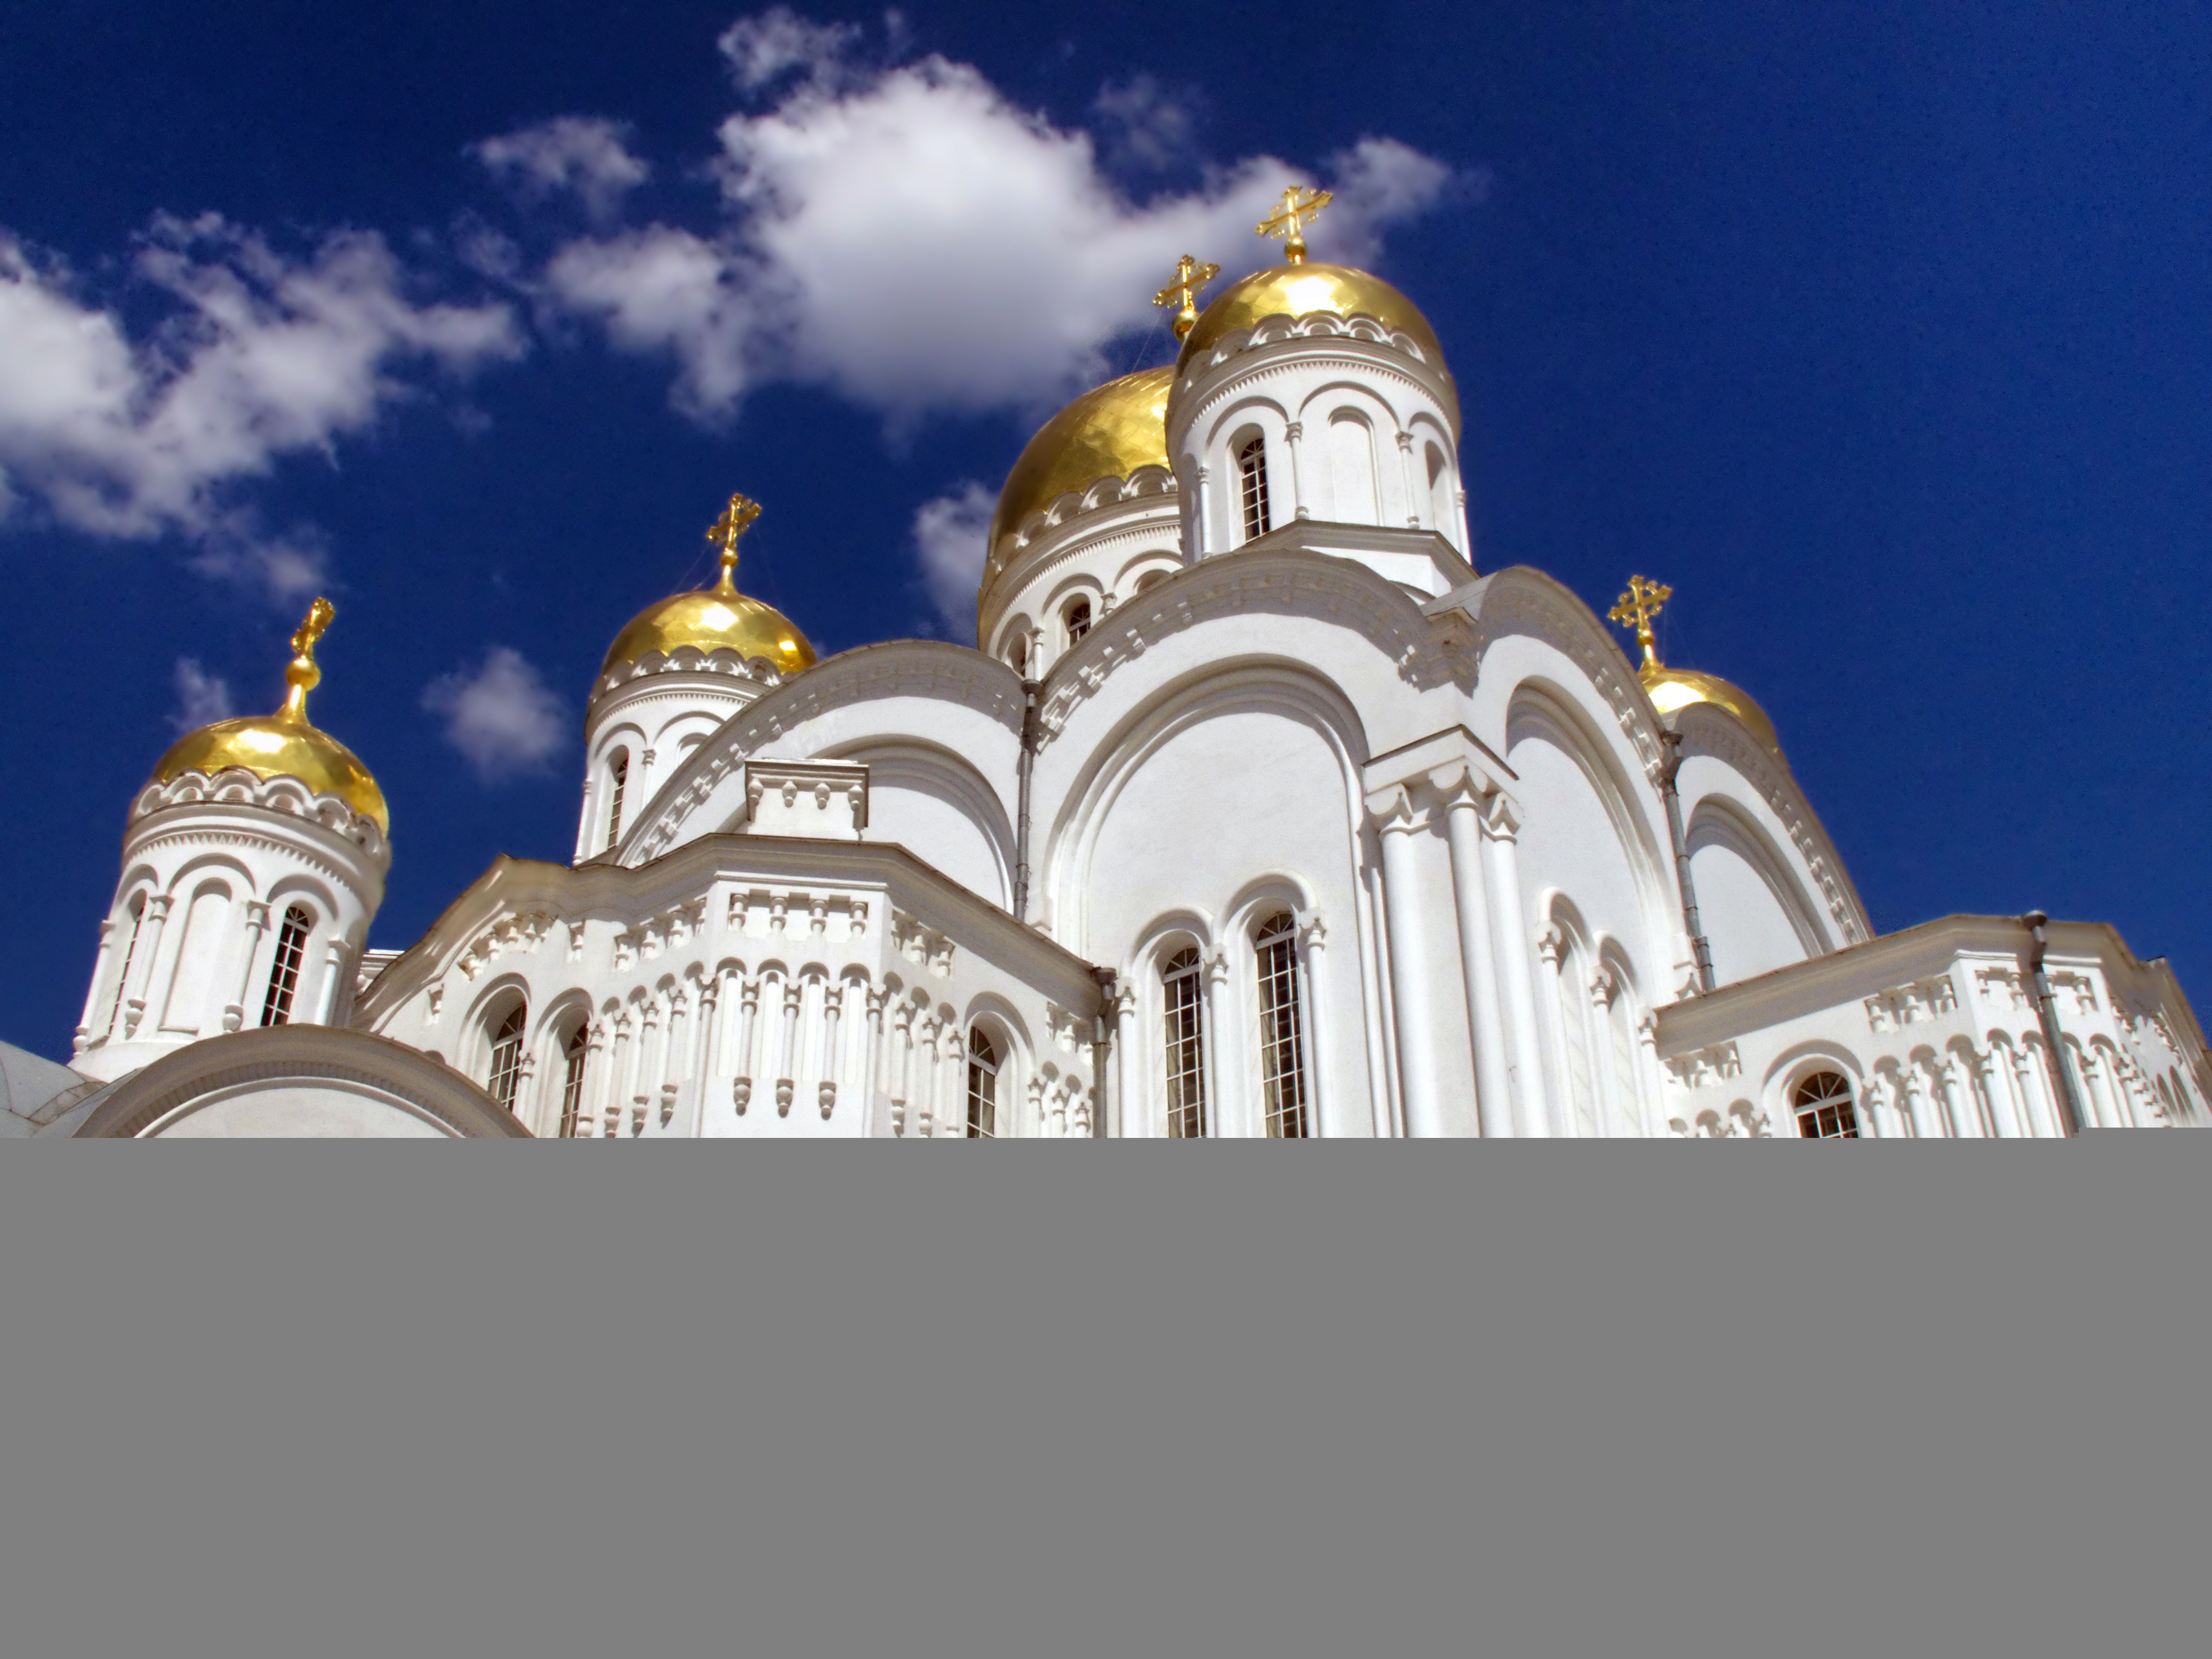
architecture, sky, building, religion, landmark, church, cathedral, place of worship, clouds, towers, faith, orthodox, dome, russia, diveevo